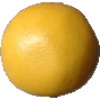
Label: Grapefruit White 1